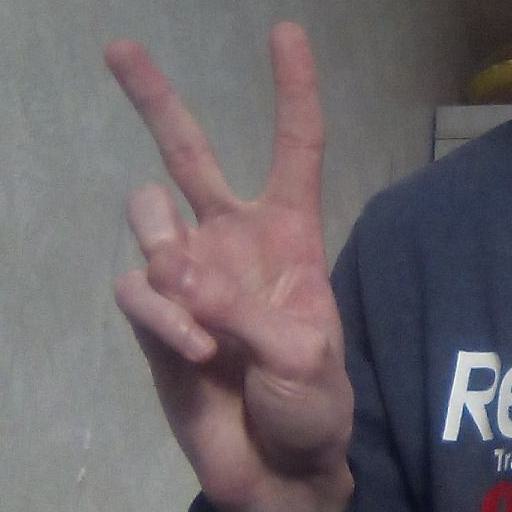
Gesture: peace